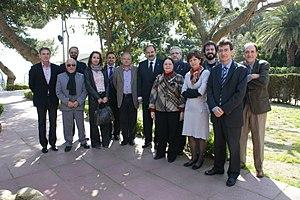
Photographie officielle de la II Rencontre Télévisuelle Eurorégionale, tenue à Lloret de Mar le 25 mars 2011. Au milieu de l'image, M. Xavier Crespo, maire de Lloret de Mar.
TSF Network est la marque du Réseau Eurorégional de Radio et de Télévision Sans Frontières. C'est une entité créée le 23 mai 2008 par des chaînes de télévision et des associations culturelles de l'axe Atlantique--Méditerranée. Le siège social de TSF Network se trouve en Aquitaine. Son objectif est de promouvoir la communication audiovisuelle transfrontalière, de développer un système efficace d'échange de contenus entre les stations de radio, les chaînes de télévision et les associations culturelles qui l'intègrent et de gérer une chaîne de radio et télévision accessible depuis tous les territoires de l'Axe Atlantique-Méditerranée. La présidente en cours du Réseau est Mme. Lídia Nadal. Le secrétaire général est depuis la fondation de l'entité M. Josep Adolf Estrader.